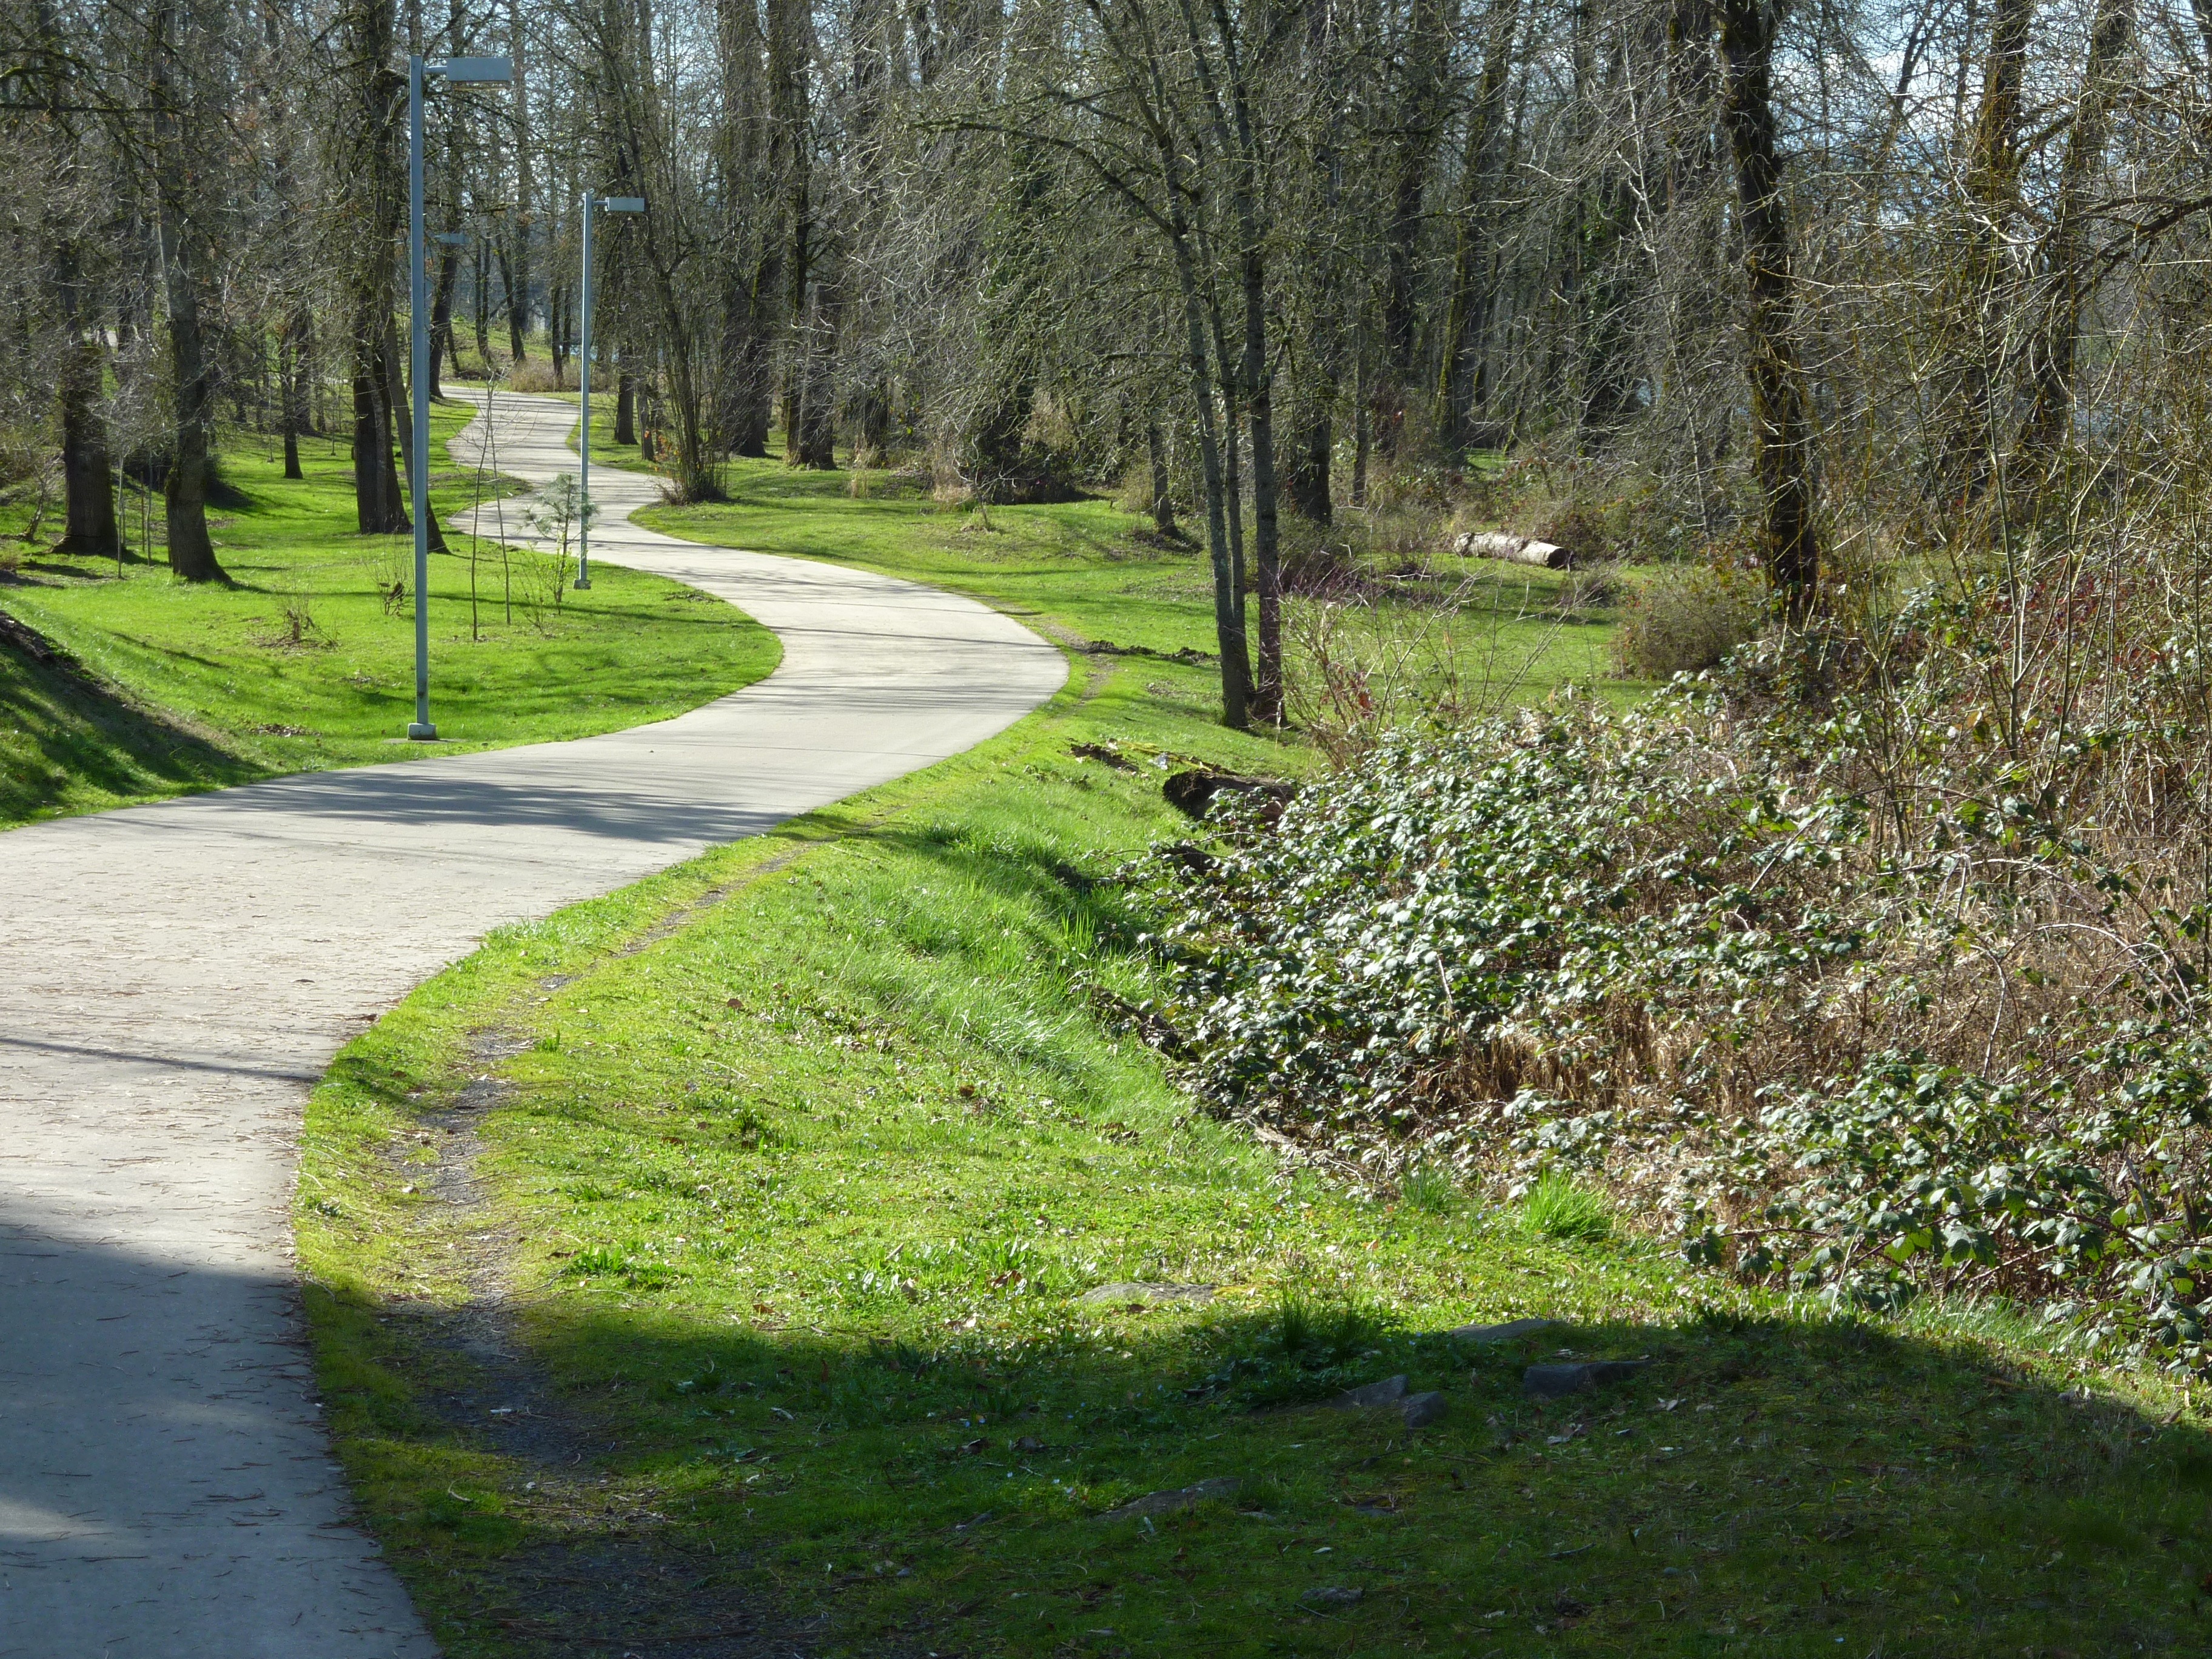
tree, path, grass, walking, hiking, trail, lawn, meadow, bicycle, bike, walkway, walk, park, garden, route, cycle, shrub, walking path, woodland, yard, trails, paths, bicycle path, bikeway